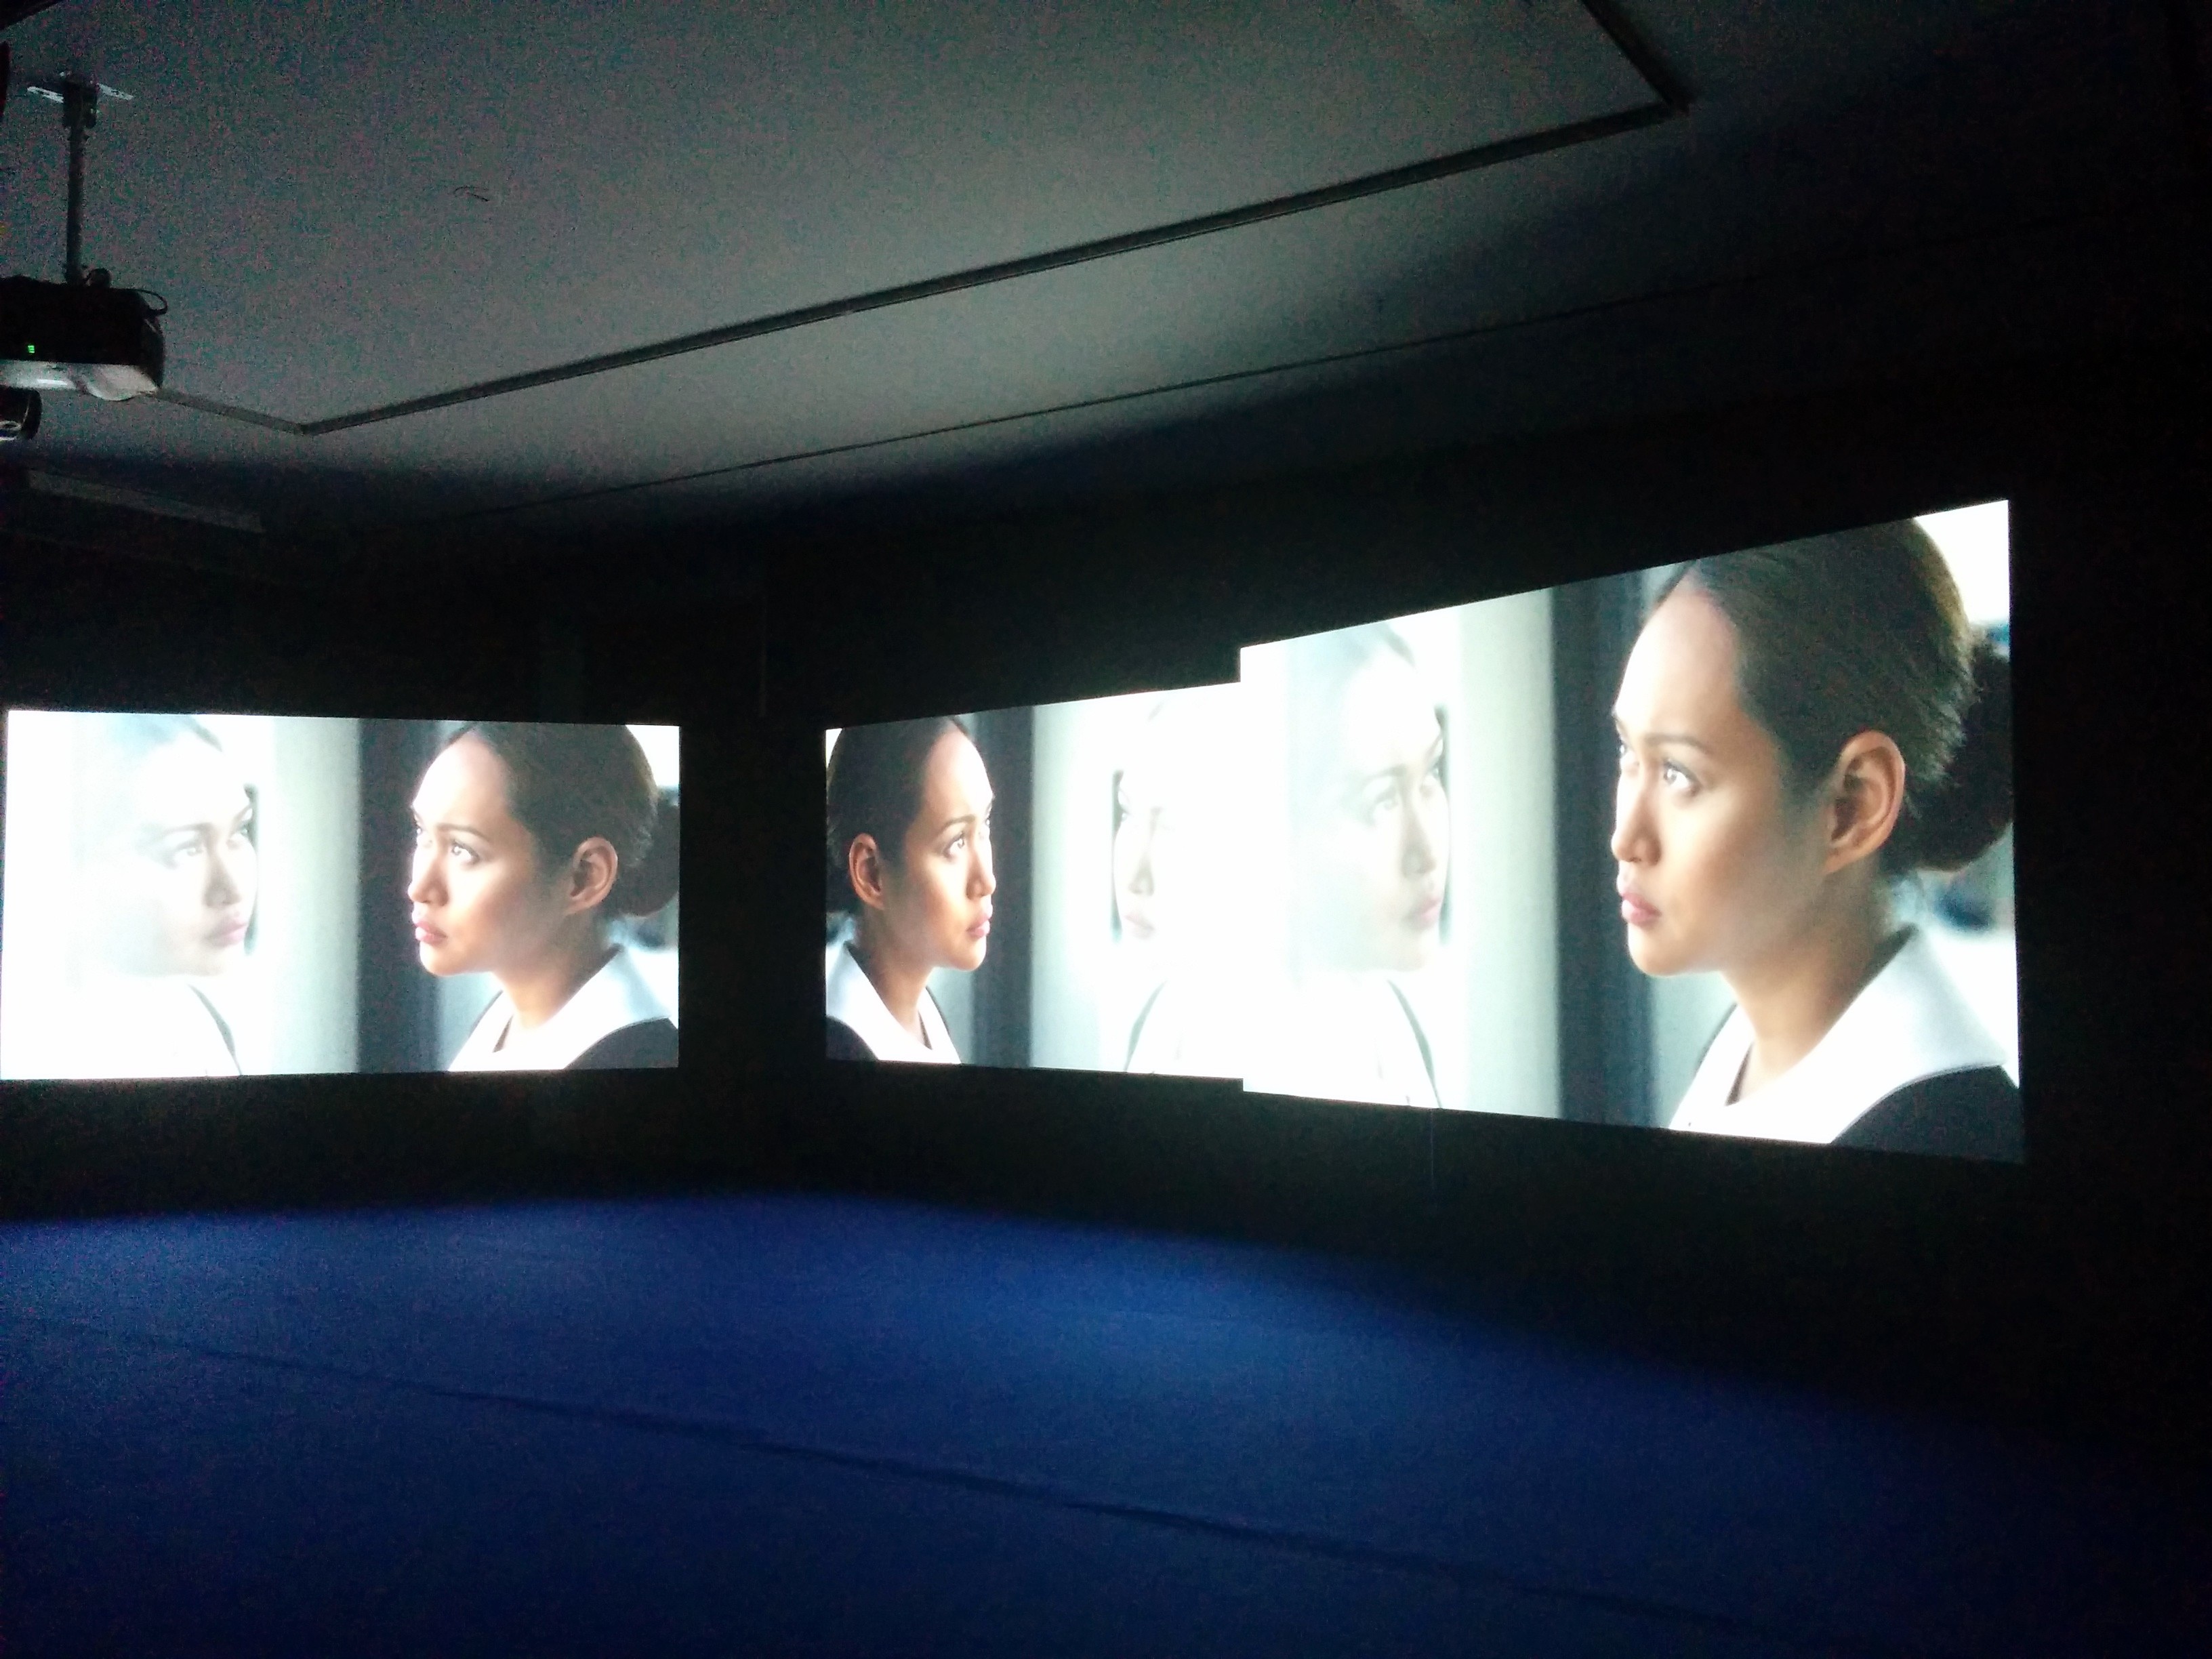
television, presentation, screenshot, display device, led backlit lcd display, flat panel display